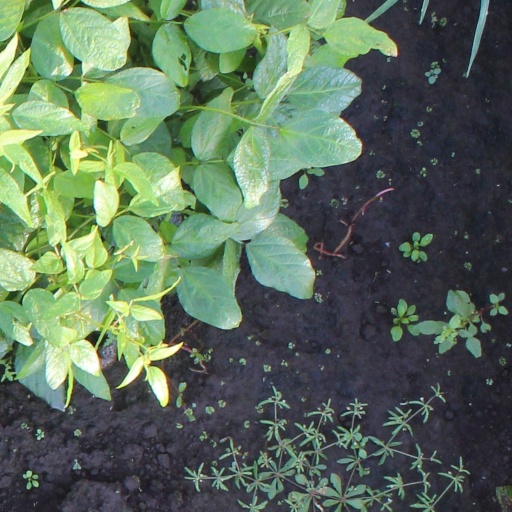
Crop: soybean